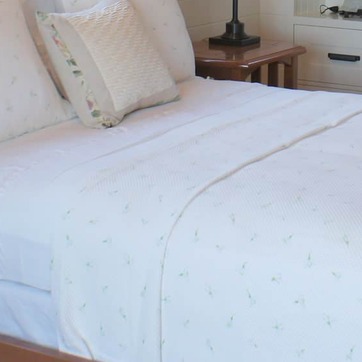
Material: fabric